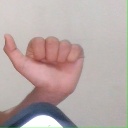
अक्षर: त